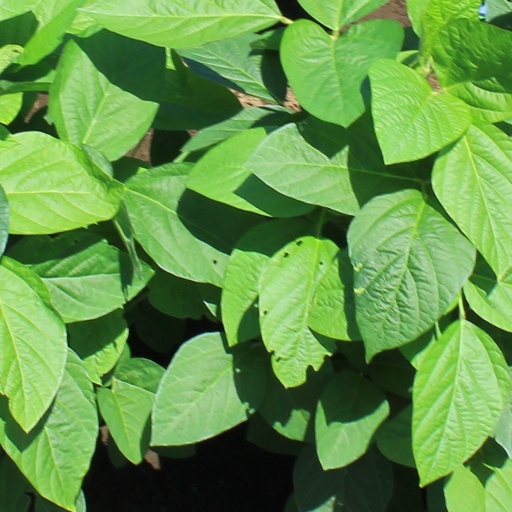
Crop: soybean